Peter Tarr Furnace Site

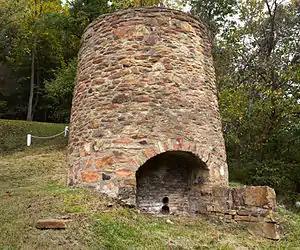

The Peter Tarr Furnace was the first iron furnace west of the Alleghenies. The furnace was built in the 1790s by a man named Grant on property owned by American pioneer James Campbell along Kings Creek near modern Weirton, West Virginia in Hancock County. Peter Tarr purchased the business shortly after its construction, as Grant was no longer able to maintain it. Along with a partner, Peter Tarr then established the firm of Connell, Tarr, & Company. A forerunner to the modern steel mill, the furnace was fueled using local timber and produced about two tons of metal daily.